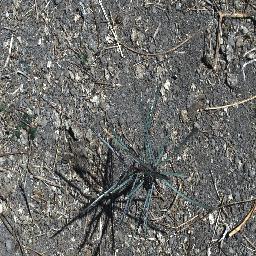
Label: parkinsonia